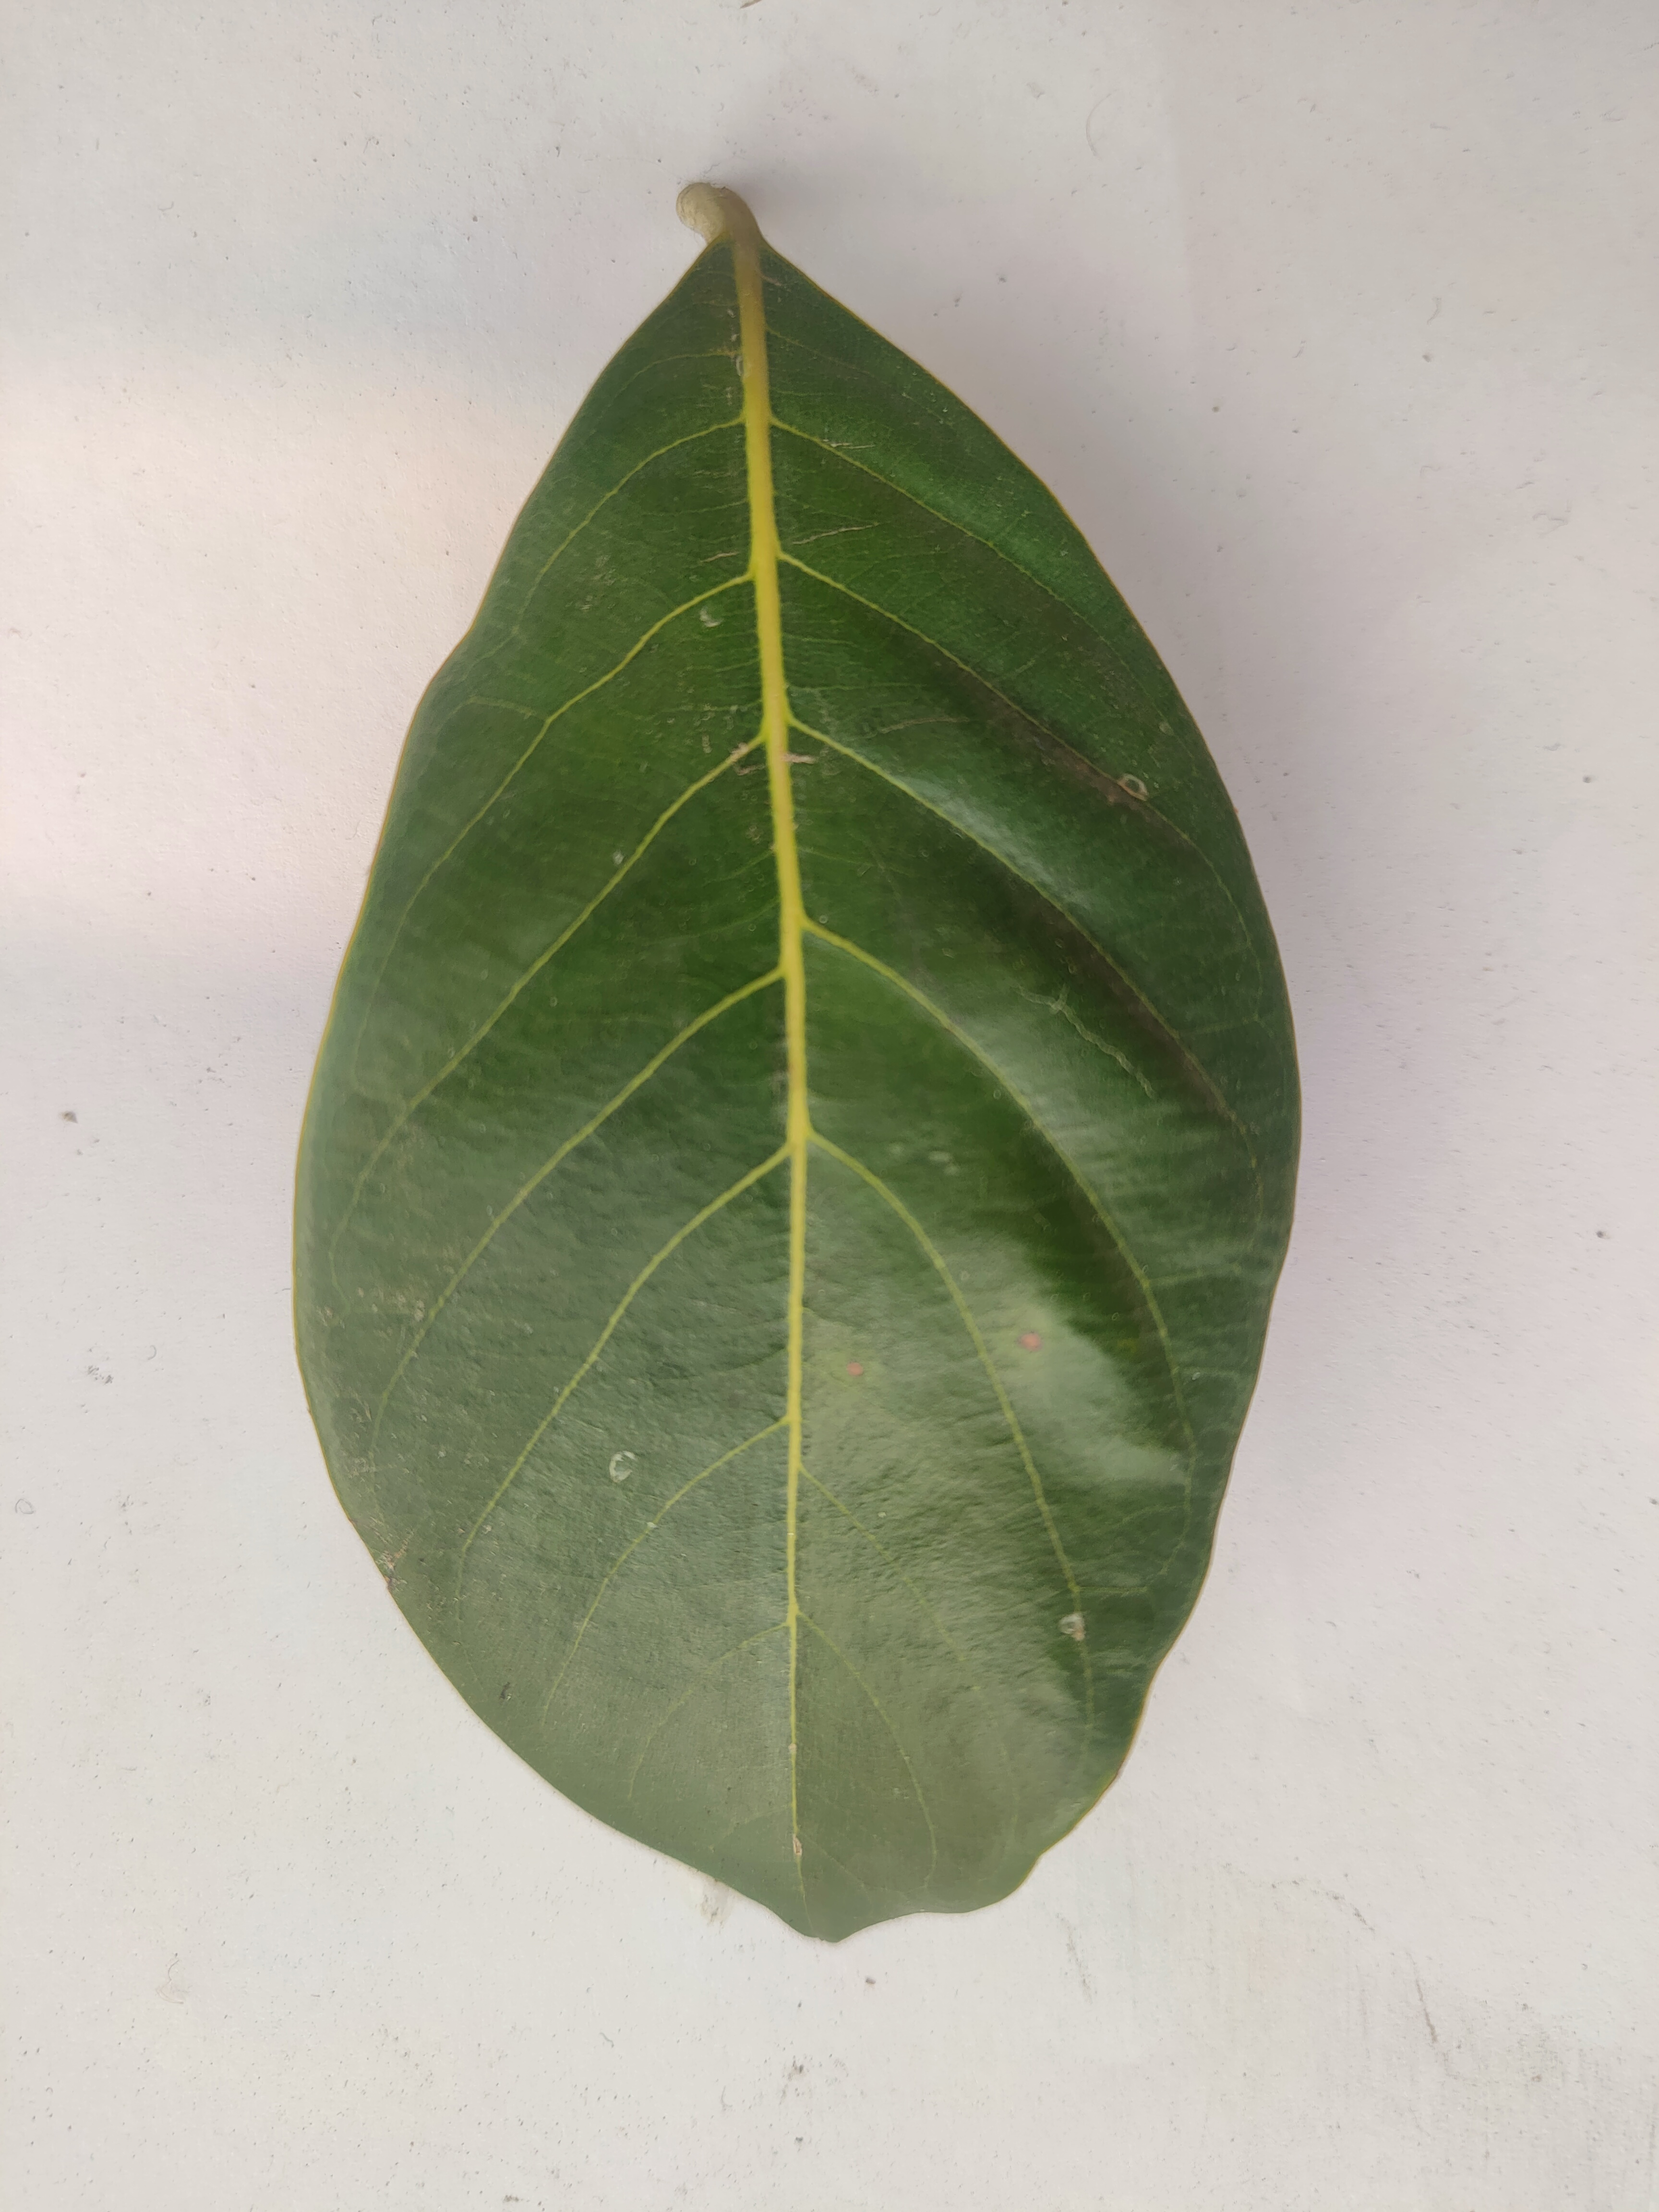
Leaf variety: Jackfruit